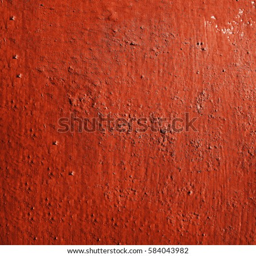
the texture of the surface is covered with orange paint